Indonesian National Armed Forces (January 1946) order of battle

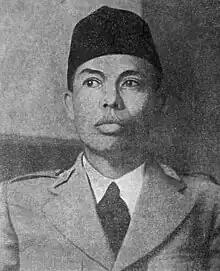
General Soedirman was elected as commander of the TKR on 12 November 1945. He kept Urip as his chief of staff.

On 12 November 1945, at the first general meeting of army leadership, Colonel Soedirman – the then commanding officer of the Fifth Division in Purwokerto, who had two years military experience and was 23 years younger than Urip – was elected Commanding General of the Armed Forces ("Panglima Besar") following two deadlocked votes. In the third round, General Oerip had 21 votes to Soedirman's 22. Divisional commanders from Sumatera, who had voted unanimously, swayed the vote in Sudirman's favour; Urip had lost votes because some of the division leaders distrusted his history with the KNIL and the oath he had taken to the Dutch motherland upon graduation. Although Soedirman was surprised at his selection and offered to surrender the leadership position to Oerip, the meeting did not allow it; he himself was glad to no longer be in charge of the armed forces. Soedirman kept Oerip, by then a lieutenant general, to serve as chief of staff of the armed forces. While Soedirman remained unconfirmed, Urip remained "de jure" commander; however, the Indonesian journalist Salim Said writes that his orders were at times unintelligible owing to Urip's poor command of Indonesian and often ignored unless approved by Soedirman.